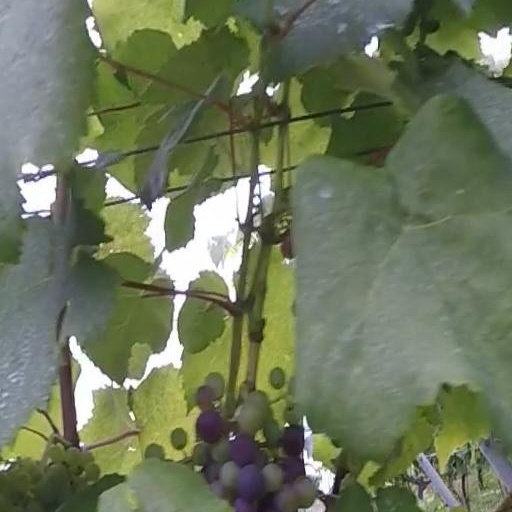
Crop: grape